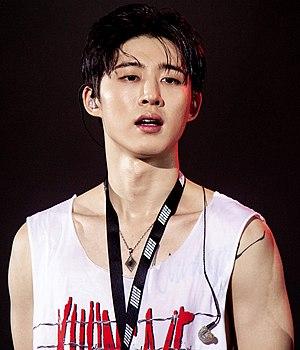
Kim Han-bin mieux connu sous son nom de scène B.I, est un rappeur, parolier et ancien leader du boys band sud-coréen iKON.